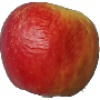
Label: Apple Red Yellow 1